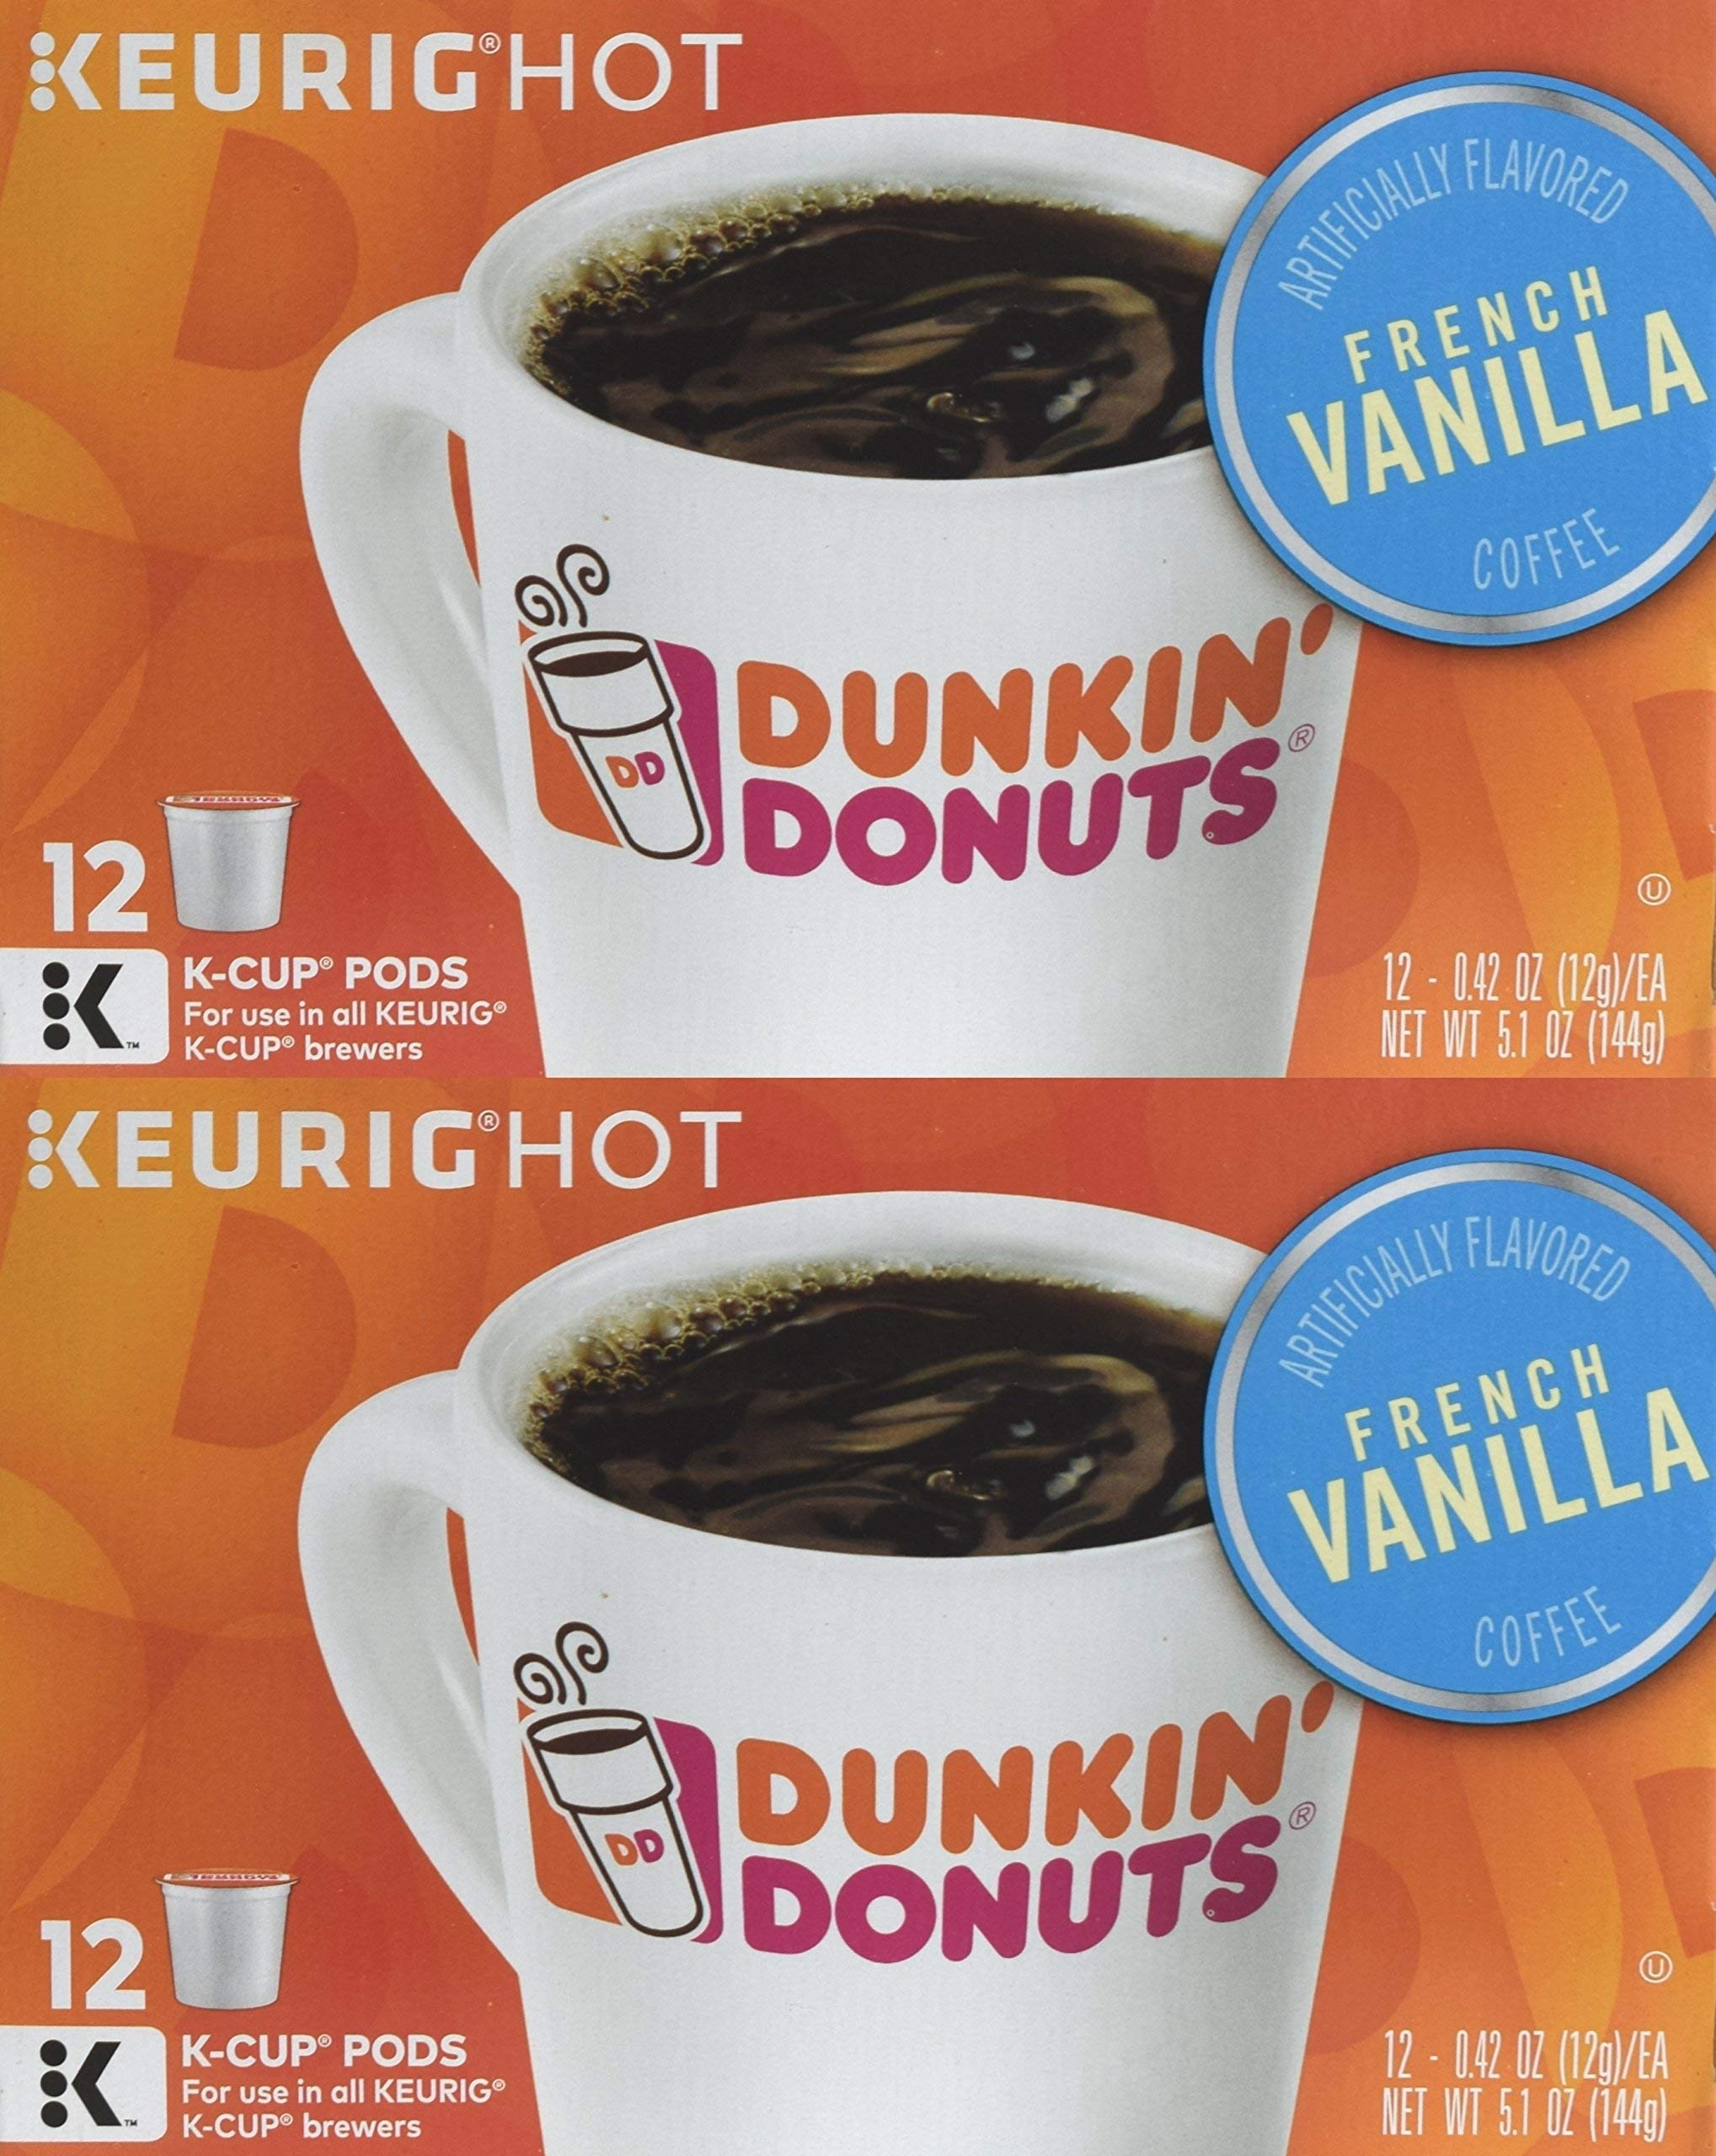
Item Name: Dunkin' Donuts French Vanilla Coffee Single Serve K-Cups, 24 Count
Bullet Point 1: Dunkin' Donuts French Vanilla Coffee Single Serve K-Cups, 24 Count (Packaging May Vary)
Bullet Point 2: Brewing occurs inside the K-Cup so no flavor residue is left behind to spoil the next cup.
Bullet Point 3: Single-serving packaging means no mess or wasted pots of coffee; for use with Keurig brewers
Bullet Point 4: Each K-Cup brews perfect individual servings; (Packaging May Vary)
Bullet Point 5: PLEASE NOTE THE PACKAGING CHANGE: DUE TO A RECENT PACKAGING CHANGE, THE GRAPHICAL DESIGN OF THE K-CUP LIDS MAY VARY SLIGHTLY FROM IMAGE. THE PRODUCT INGREDIENTS, ROAST, AMOUNT OF GRINDS, ETC. HAVE NOT CHANGED AND ARE EXACTLY THE SAME AS THIS PRODUCT HAS ALWAYS BEEN.
Product Description: Dunkin' Donuts French Vanilla Coffee Single Serve K-Cups, 24 Count (Packaging May Vary). Every day should start with the great taste and aroma of Dunkin' Donuts coffee! Our coffee is made from 100% Arabica beans, and will satisfy your desire for goodness that is both rich and smooth. Dunkin' Donuts K-Cup pods are made especially for your Keurig K-Cup brewing system.<p>PLEASE NOTE THE PACKAGING CHANGE: DUE TO A RECENT PACKAGING CHANGE, THE GRAPHICAL DESIGN OF THE K-CUP LIDS MAY VARY SLIGHTLY FROM IMAGE. THE PRODUCT INGREDIENTS, ROAST, AMOUNT OF GRINDS, ETC. HAVE NOT CHANGED AND ARE EXACTLY THE SAME AS THIS PRODUCT HAS ALWAYS BEEN.</p>
Value: 24.0
Unit: Count

Price: 18.435